Argentina at the 2016 Summer Olympics

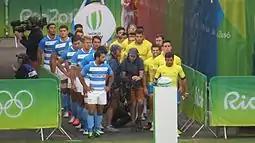
Players of Argentina vs Brazil match

Argentina's men's rugby sevens team qualified for the Olympics after sealing triumph at the 2015 CONSUR Sevens in Santa Fe, Argentina.